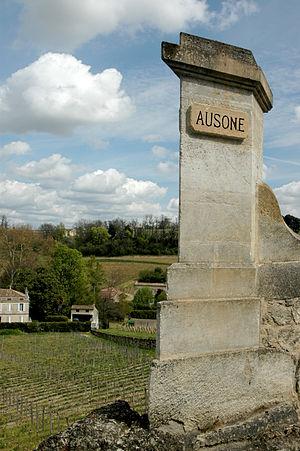
Château d'Ausone en avril 2006
Le château Ausone est un domaine viticole de 7 hectares et 25 ares situé à Saint-Émilion en Gironde. En AOC saint-émilion grand cru, il est l'un des deux domaines avec le château Cheval Blanc à être classé premier grand cru classé A en 1955. Ils ont été rejoints par le château Pavie et le château Angélus dans la dernière version du classement en 2012.
Le vignoble de Bordeaux est le vignoble regroupant toutes les vignes du département de la Gironde, dans le Sud-Ouest de la France.